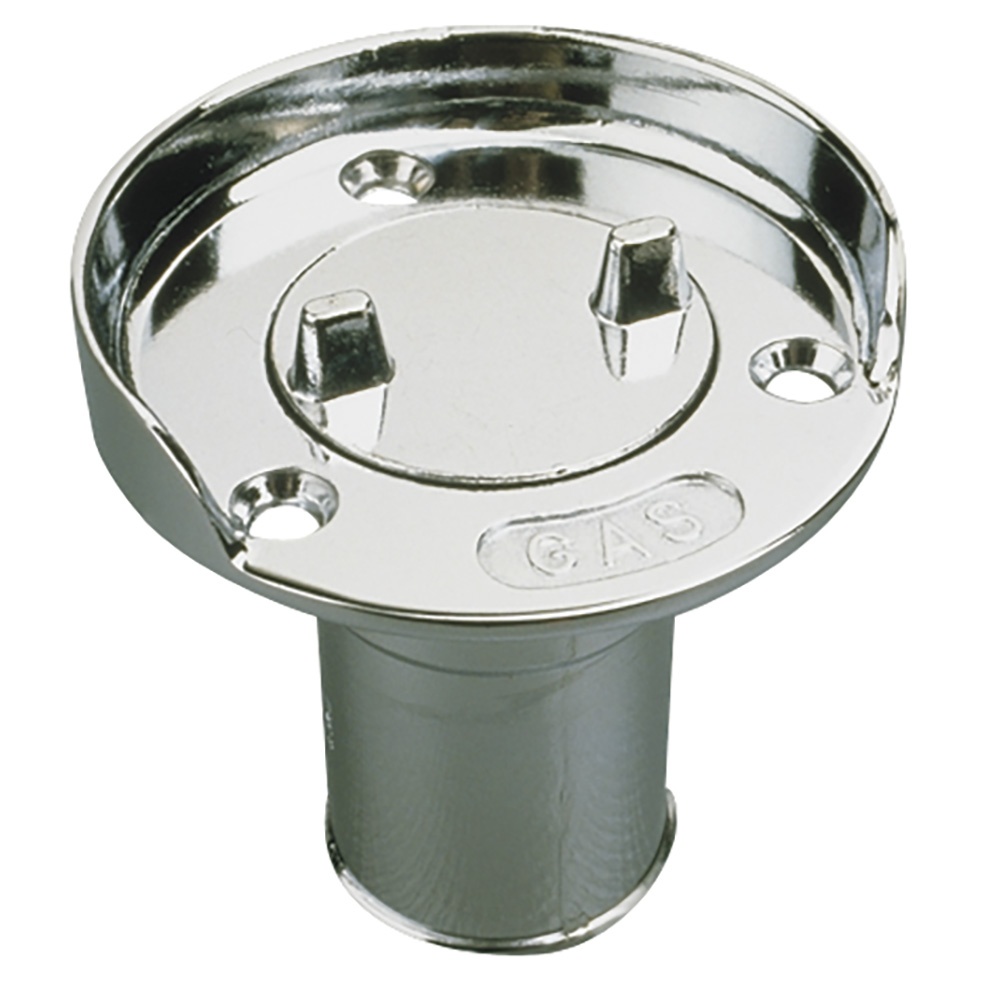
Sea-Dog Hose Deck Fill w/Splash Guard - Die Cast Zinc Chrome Plated [351750-1]
Hose Deck Fill with Splash Guard - Die Cast Zinc Chrome Plated This Hose Deck Fill with Splash Guard features a cap with easy-to-use tabs for keyless operation (no deck plate key required). Cap diameter 1-11/16", thread pitch 12 SAE. Fits 1-1/2" ID hose. Includes attachment chain. Constructed of chrome-plated die-cast zinc. Installs with three #10 FH fasteners (not included). USCG regulations require bonding wire to prevent sparking. Includes Flange Gasket (351349). Specifications: Marking: Gas Fastener: #10 FH Specifications: Type: Parts Box Dimensions: 4"H x 6"W x 8"L WT: 0.6 lbs UPC: 035514351744
Brand: Sea-Dog
Category: Vehicles & Parts > Vehicle Parts & Accessories > Watercraft Parts & Accessories > Watercraft Fuel Systems